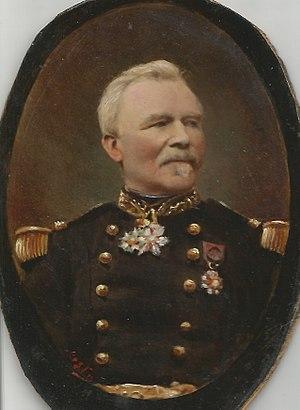
image transmise dans les archives familiales
Barthélémy Louis Joseph Lebrun, né le 22 octobre 1809 à Landrecies dans le Nord, mort le 6 octobre 1889 à Paris, est un officier français qui prit part aux guerres du Second Empire.